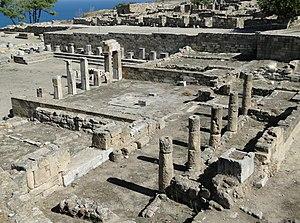
Place de la fontaine sur le site de Camiros, Rhodes, Grèce
Camiros est un site archéologique de Rhodes, situé sur la côte nord-ouest de l'île.